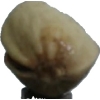
Label: pistachio